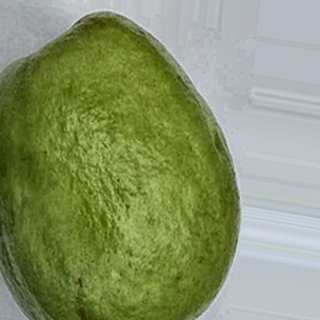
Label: healthy_guava